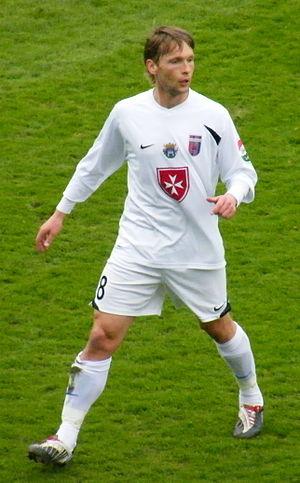
Attila Polonkai est un footballeur hongrois né le 12 juin 1979 à Budapest.